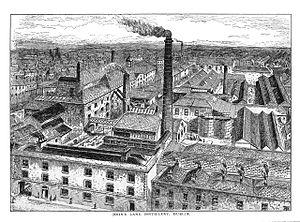
Vue de la distillerie de John's lane en 1887, d'après Alfred Barnard
L'Irish whiskey est le terme générique pour parler des différents types de whiskeys fabriqués dans l'île d'Irlande. L'Irish whiskey est une eau-de-vie fabriquée par distillation de céréale, en particulier l'orge, mais pas seulement. La définition légale du whiskey irlandais a été édictée par l'Irish Whiskey Act du 10 décembre 1980, et son indication géographique protégée est entrée en vigueur le 30 octobre 2015. Les Irlandais se veulent les inventeurs du whisky maintenant généralement synonyme d'Écosse. Pourtant la réalité est beaucoup plus complexe et incertaine.
John Power & Son est une ancienne distillerie de whiskey irlandais fermée depuis 1974.